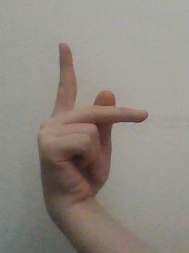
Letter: dha